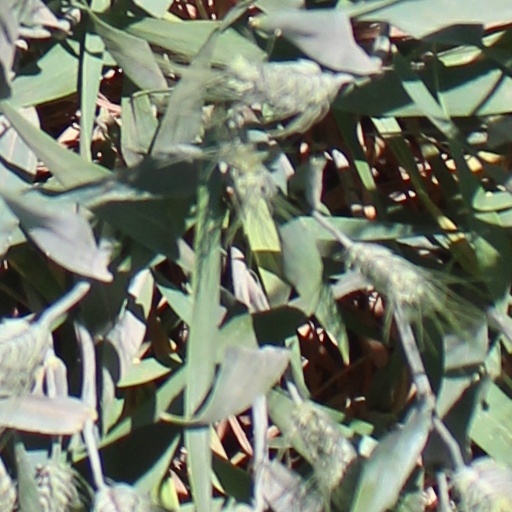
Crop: wheat